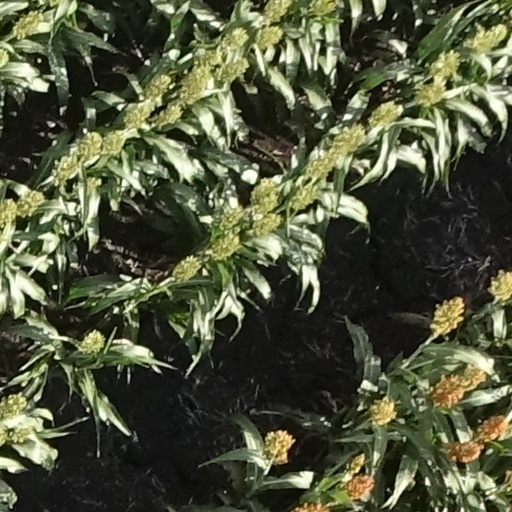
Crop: sorghum